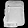
Label: Bag